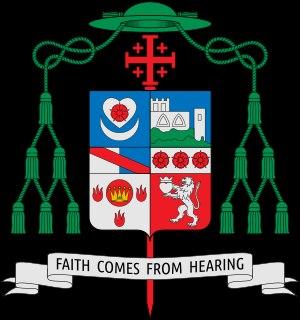
Jeffrey Marc Monforton, né le 5 mai 1963 à Détroit, est un prélat américain, évêque de Steubenville depuis le 3 juillet 2012.